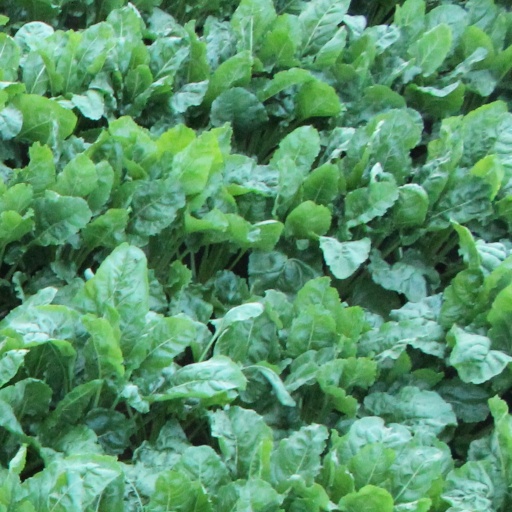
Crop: sugar beet